16th Summit of the Non-Aligned Movement

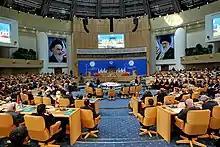
The 16th Summit of the Non-Aligned Movement

The 16th Summit of the Non-Aligned Movement was held from 26 to 31 August 2012 in Tehran, Iran. The summit was attended by leaders of 120 countries, including 24 presidents, 3 kings, 8 prime ministers and 50 foreign ministers.